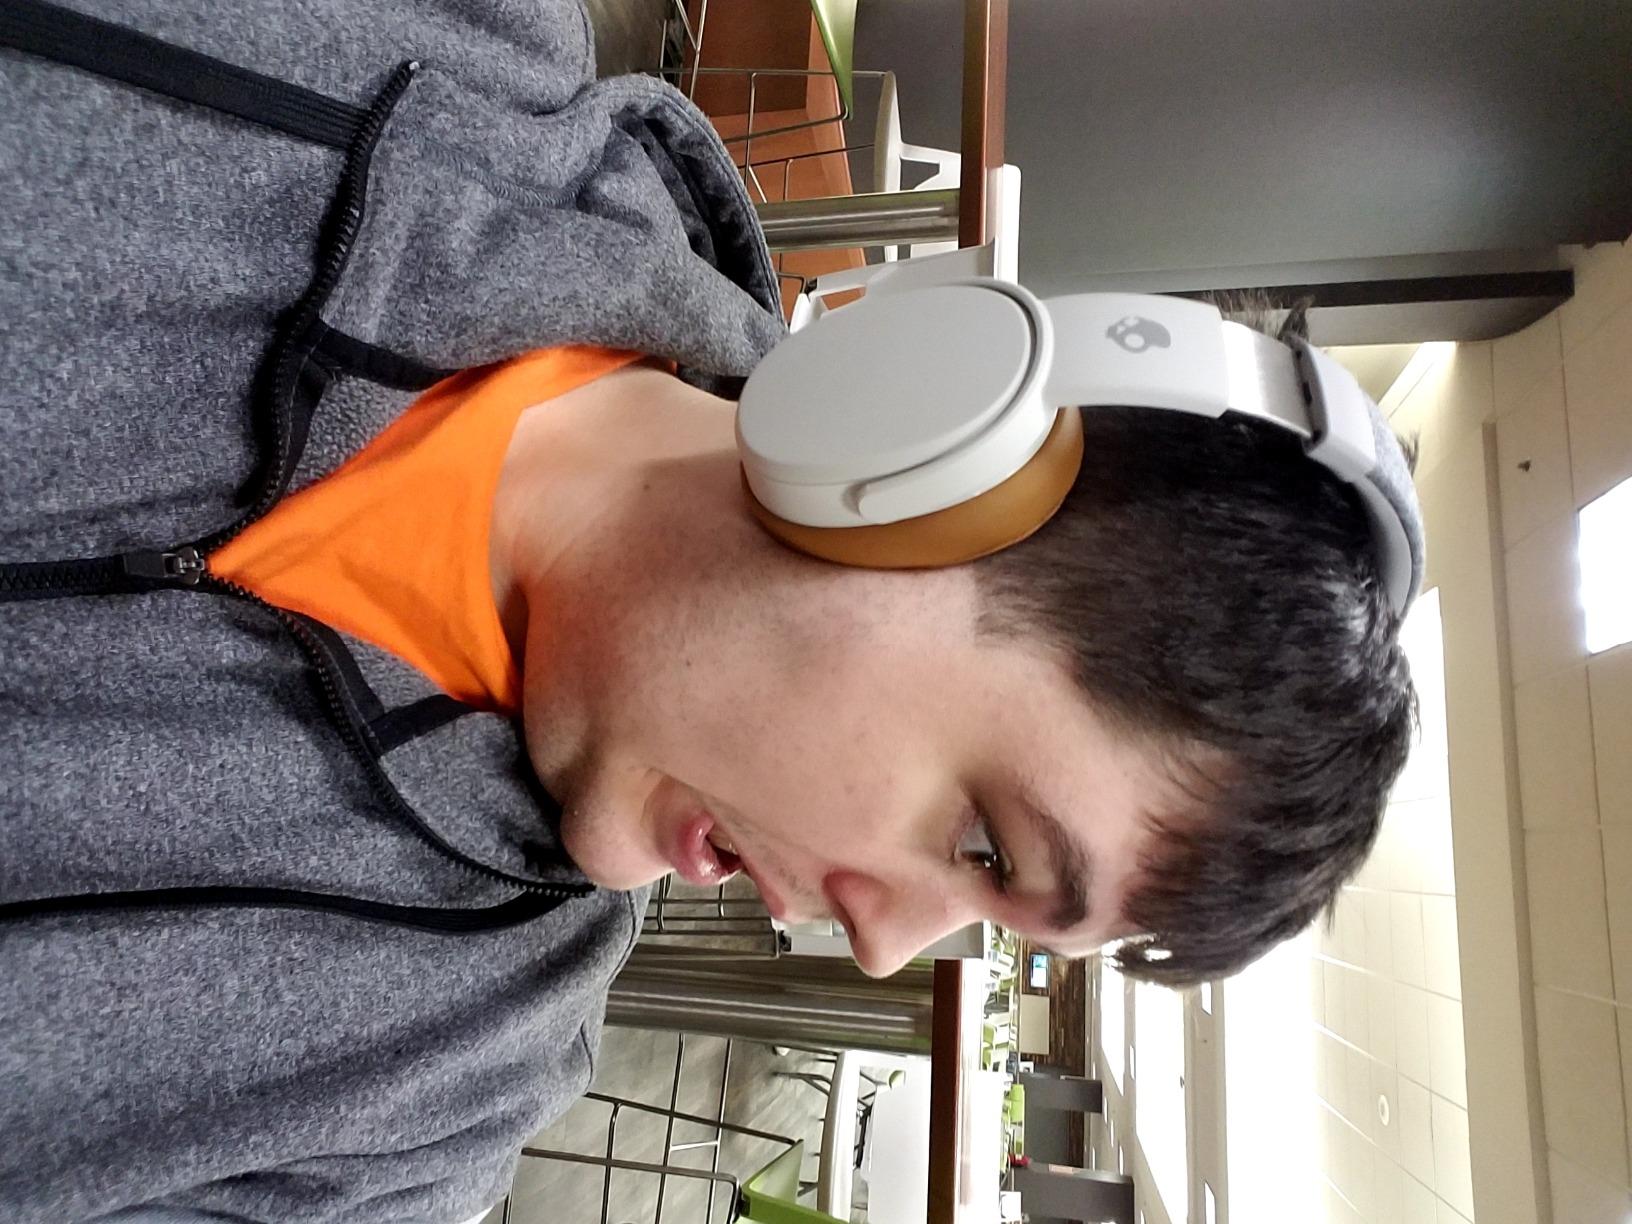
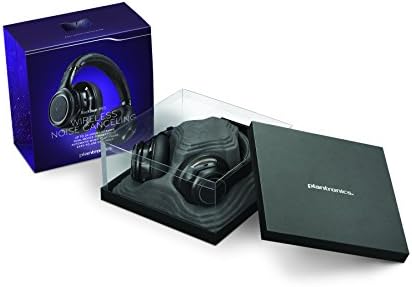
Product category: headphones
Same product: no